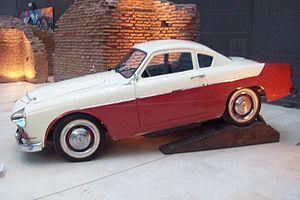
La voiture présidentielle est le véhicule transportant le Président de la République d'Argentine. Il s'agit actuellement d'un van Mercedes-Benz Vito blindé et doté de toutes les sécurités nécessaires.